Motorola

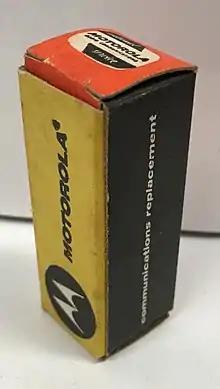
Motorola vacuum tube carton

The last plant was listed in Quincy, Illinois at 1400 North 30th Street where 1,200 employees made radio assemblies for both homes and automobiles.